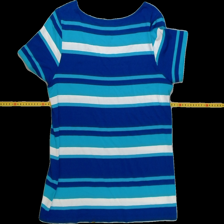
View: back
Type: Top
Category: Ladies
Brand: Isolde
Colors: White, Blue
Material: 100% Visc
Pattern: Striped
Cut: C-collar
Size: L
Season: All
Trend: No trend
Stains: No
Price range: <50
Recommended usage: Reuse